Næstved

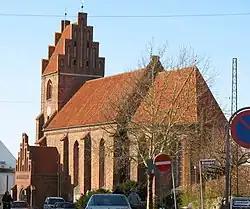
St Martin's Church

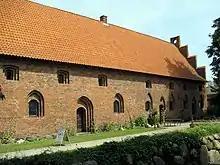
Helligåndshuset housing Næstved Museum

Næstved has five Danish National Churches: St. Martin's Church, St. Peter's Church, Saint John's Church, Herlufsholm Church, and Holsted Church. There are other churches in the town, such as Sjølundkirken.